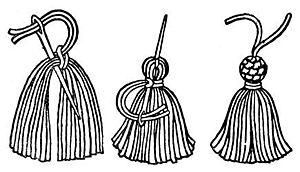
Un gland est une finition dans la décoration. C’est un ornement universel sur une variété de tissus utilisé à travers le monde dans plusieurs cultures.